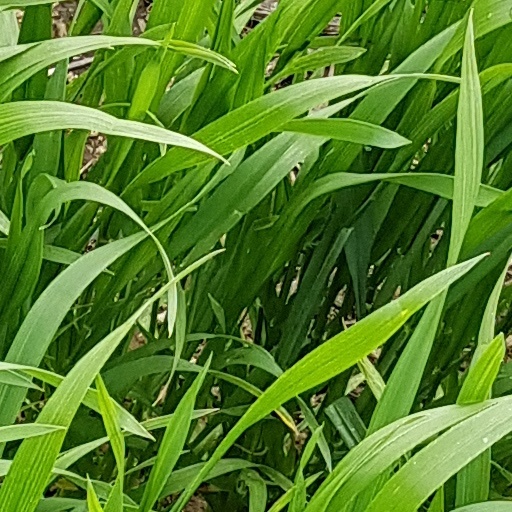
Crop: wheat